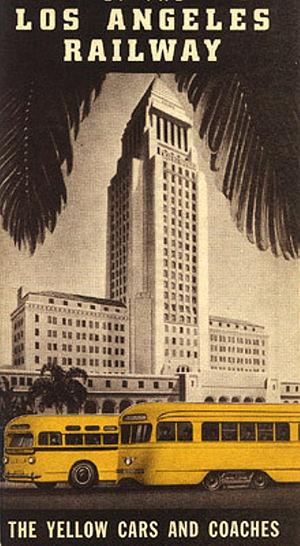
Le métro de Los Angeles est le principal système de transport en commun desservant Los Angeles et son agglomération. Exploité par la Los Angeles County Metropolitan Transportation Authority, il dispose de 93 stations reparties sur six lignes, totalisant 170,1 kilomètres de voies et près de 340 000 passagers par jour.
Le Los Angeles Railway est un système de tramways qui a fonctionné dans le centre de Los Angeles et ses quartiers alentour, en Californie, entre 1901 et 1963.